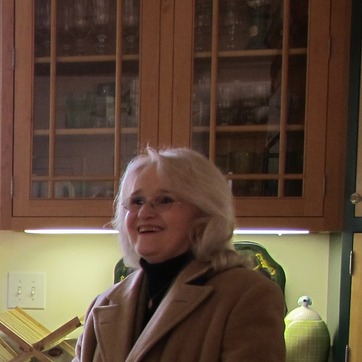
Material: hair